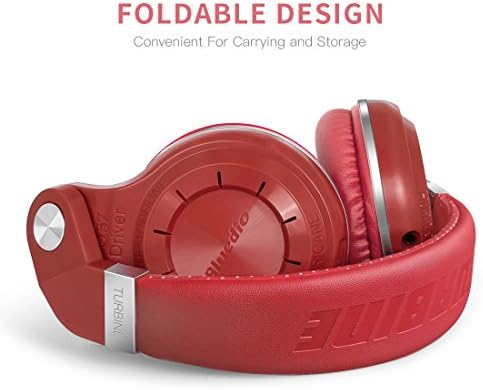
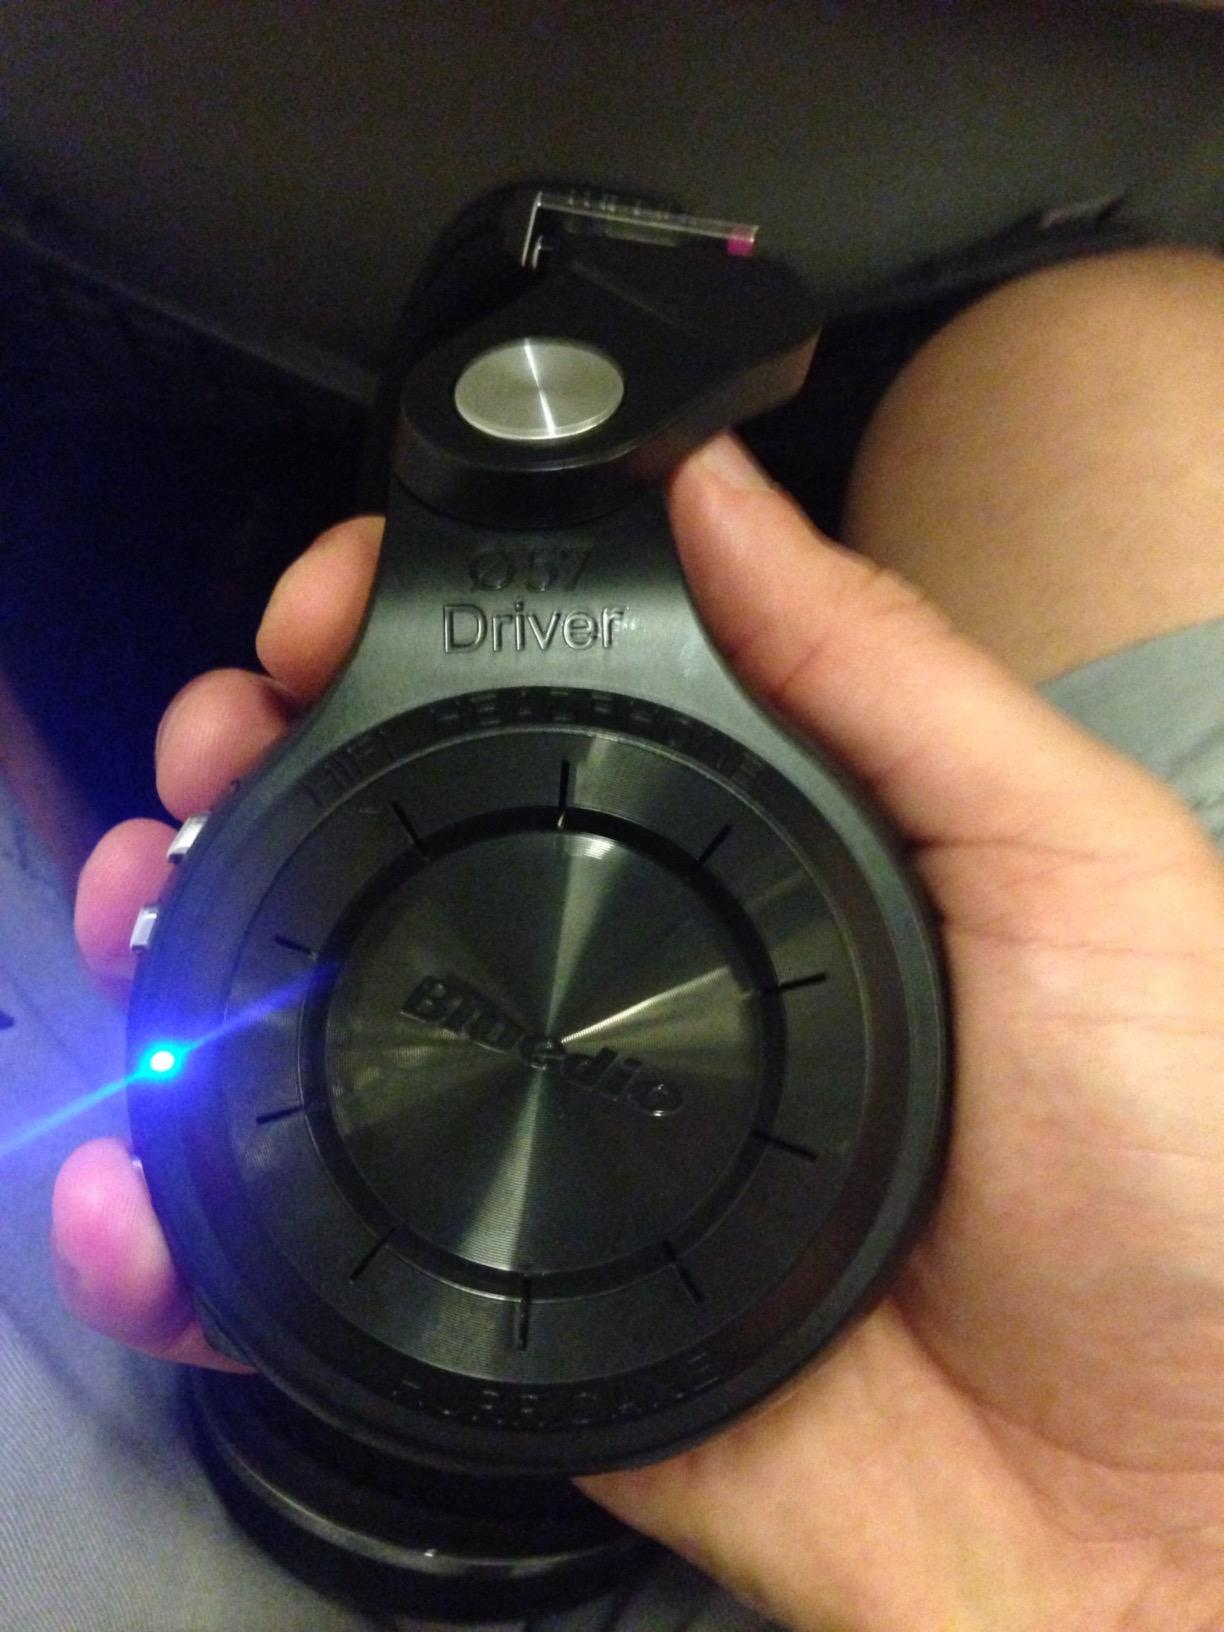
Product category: headphones
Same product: no